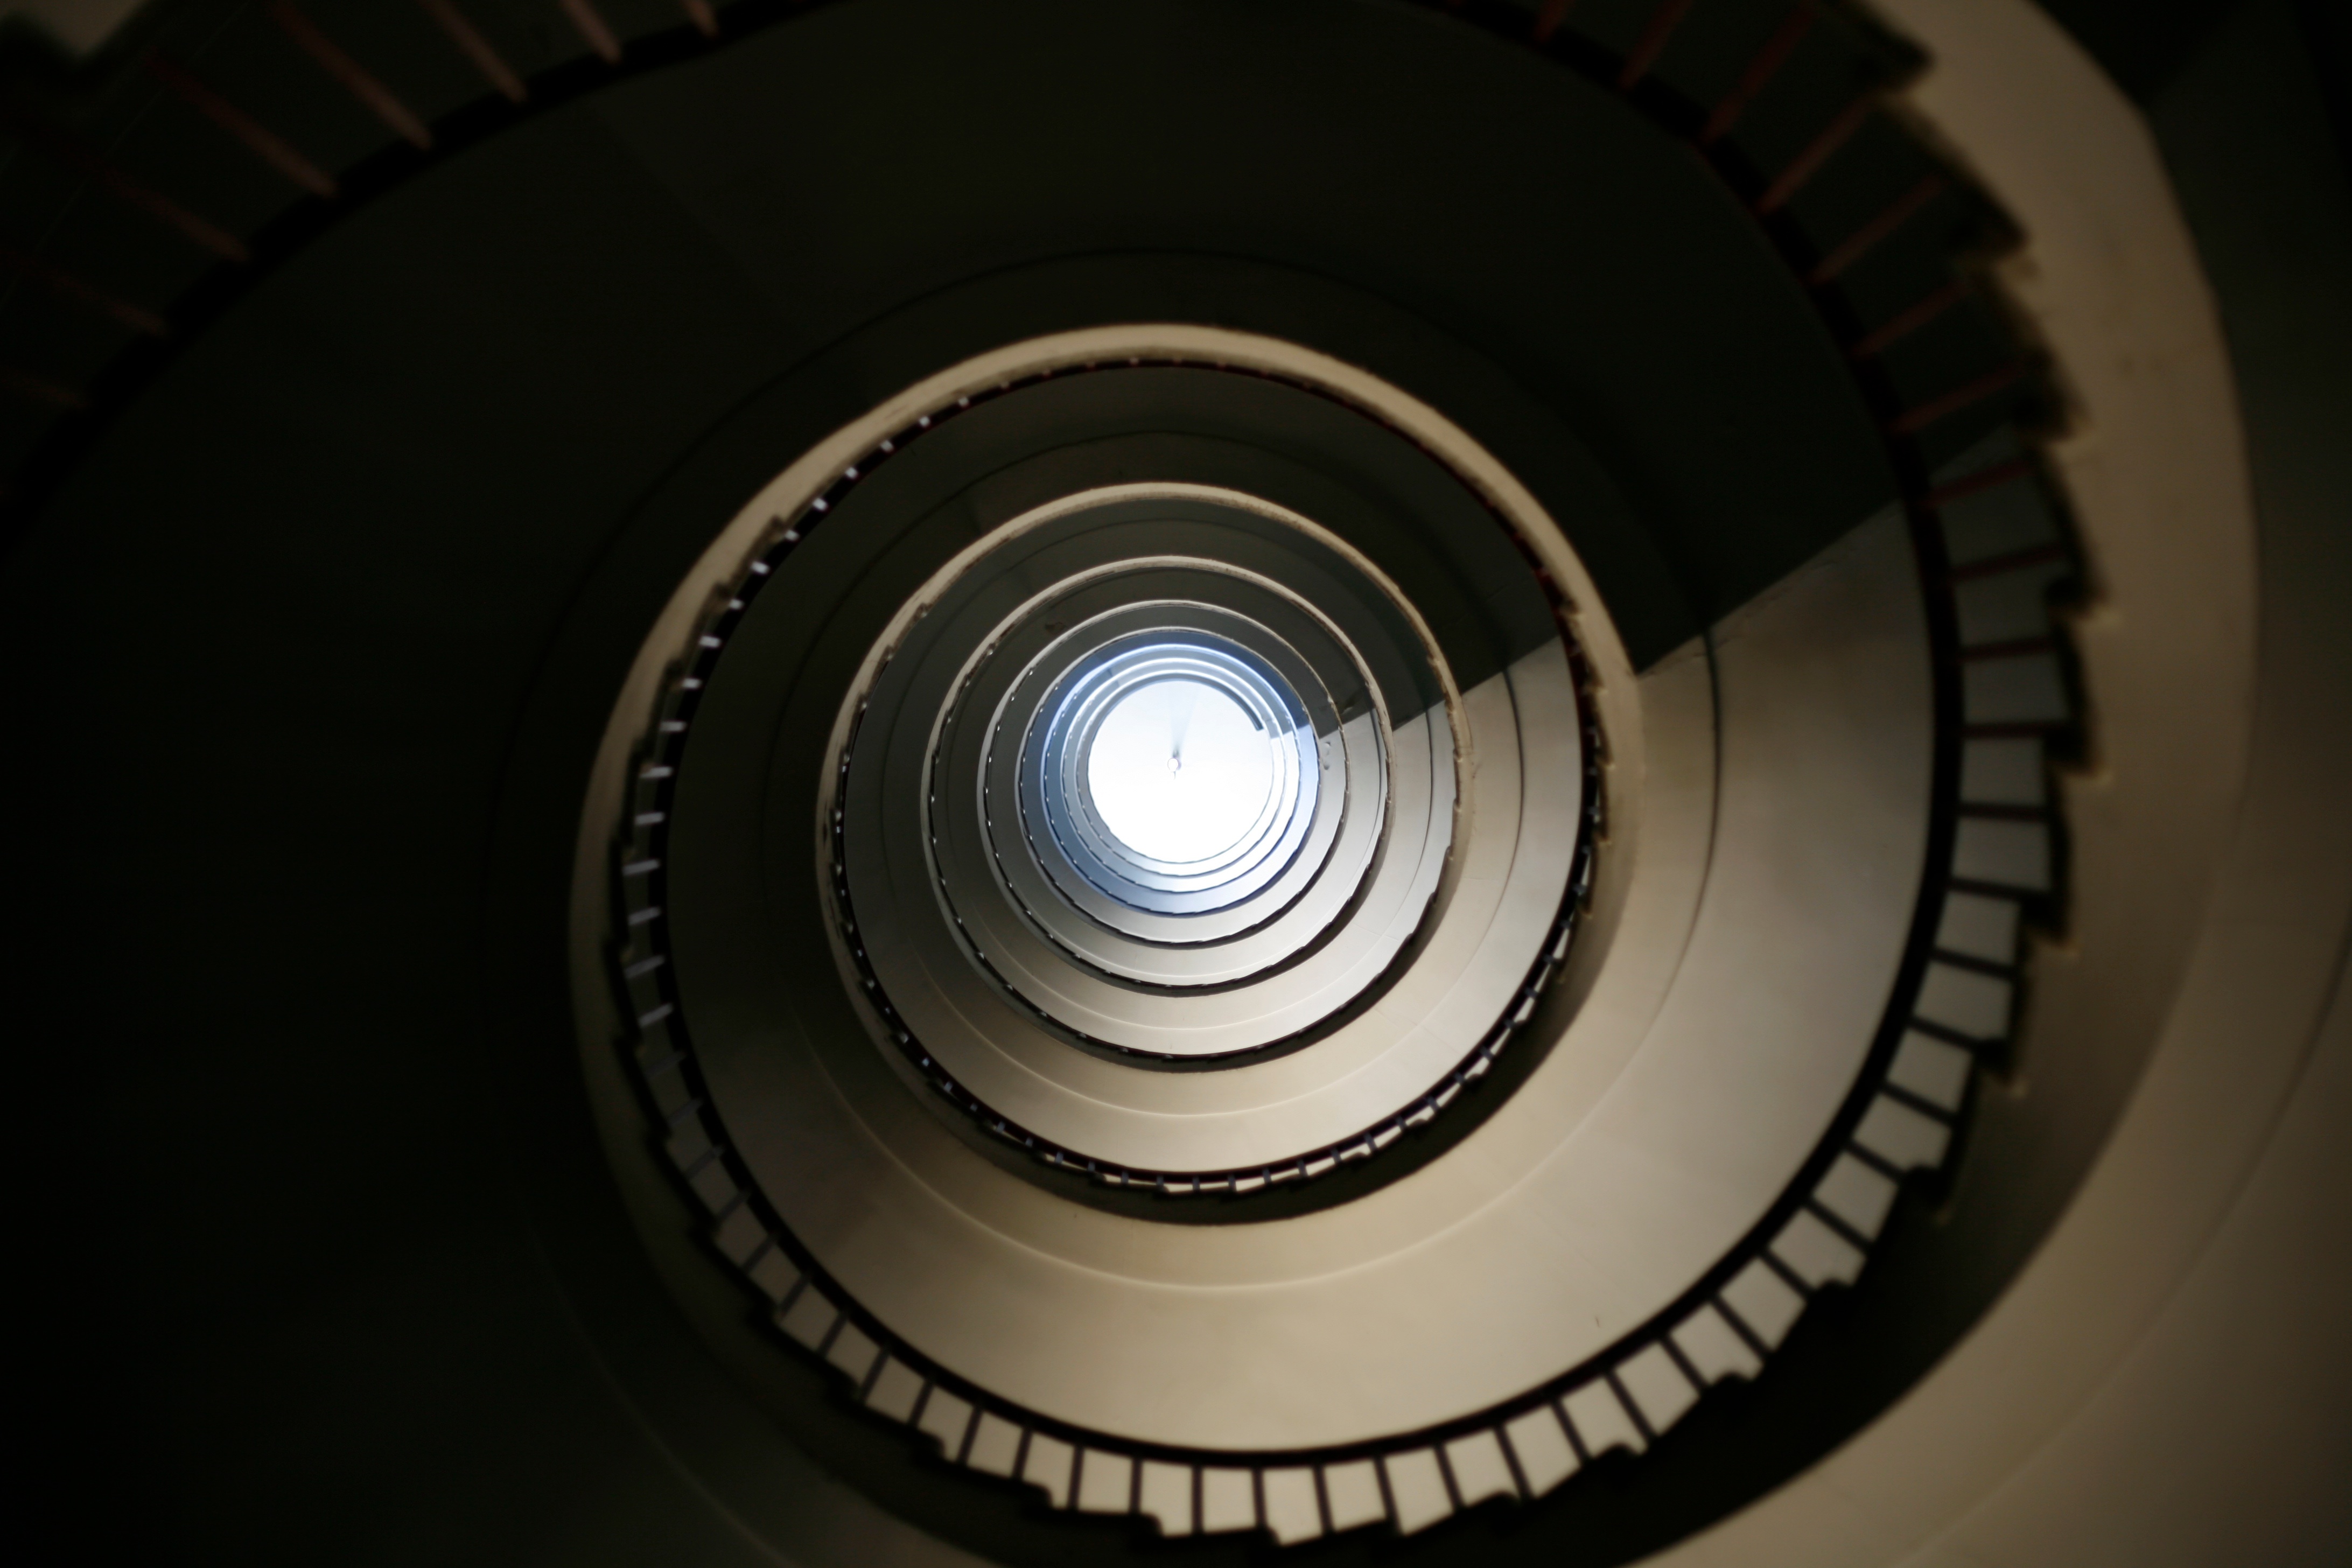
light, camera, photography, wheel, spiral, lens, circle, digital camera, eye, camera lens, shape, hubcap, fisheye lens, single lens reflex camera, cameras optics, compact disc